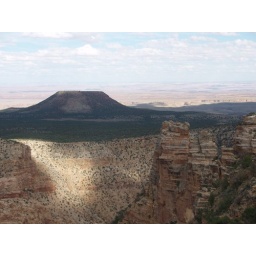
The rock tower again, with what I think is the Painted Desert far off in the distance.